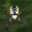
Label: spider